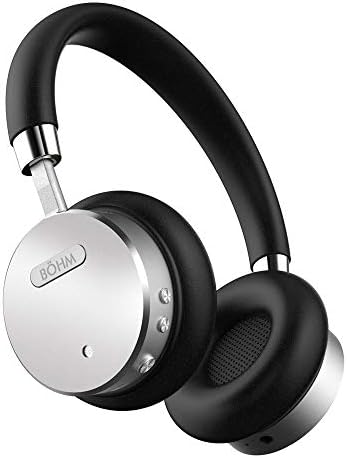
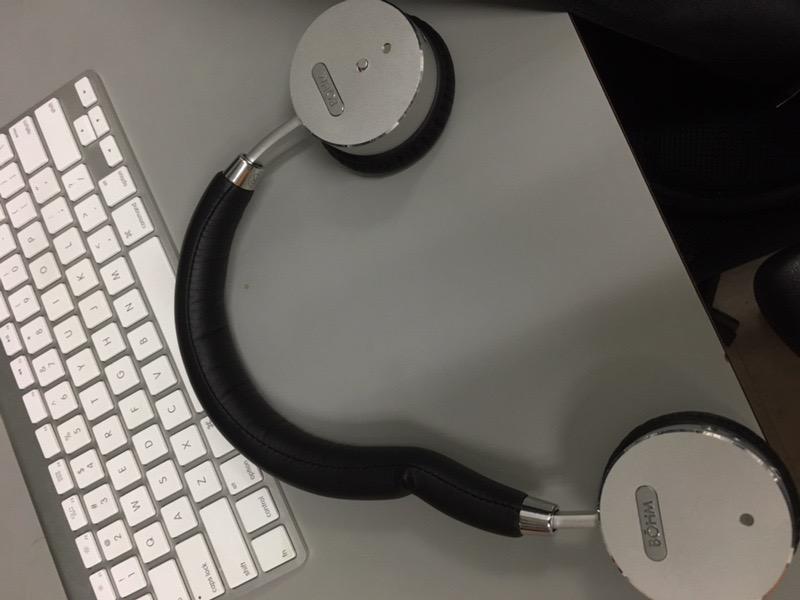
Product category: headphones
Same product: yes